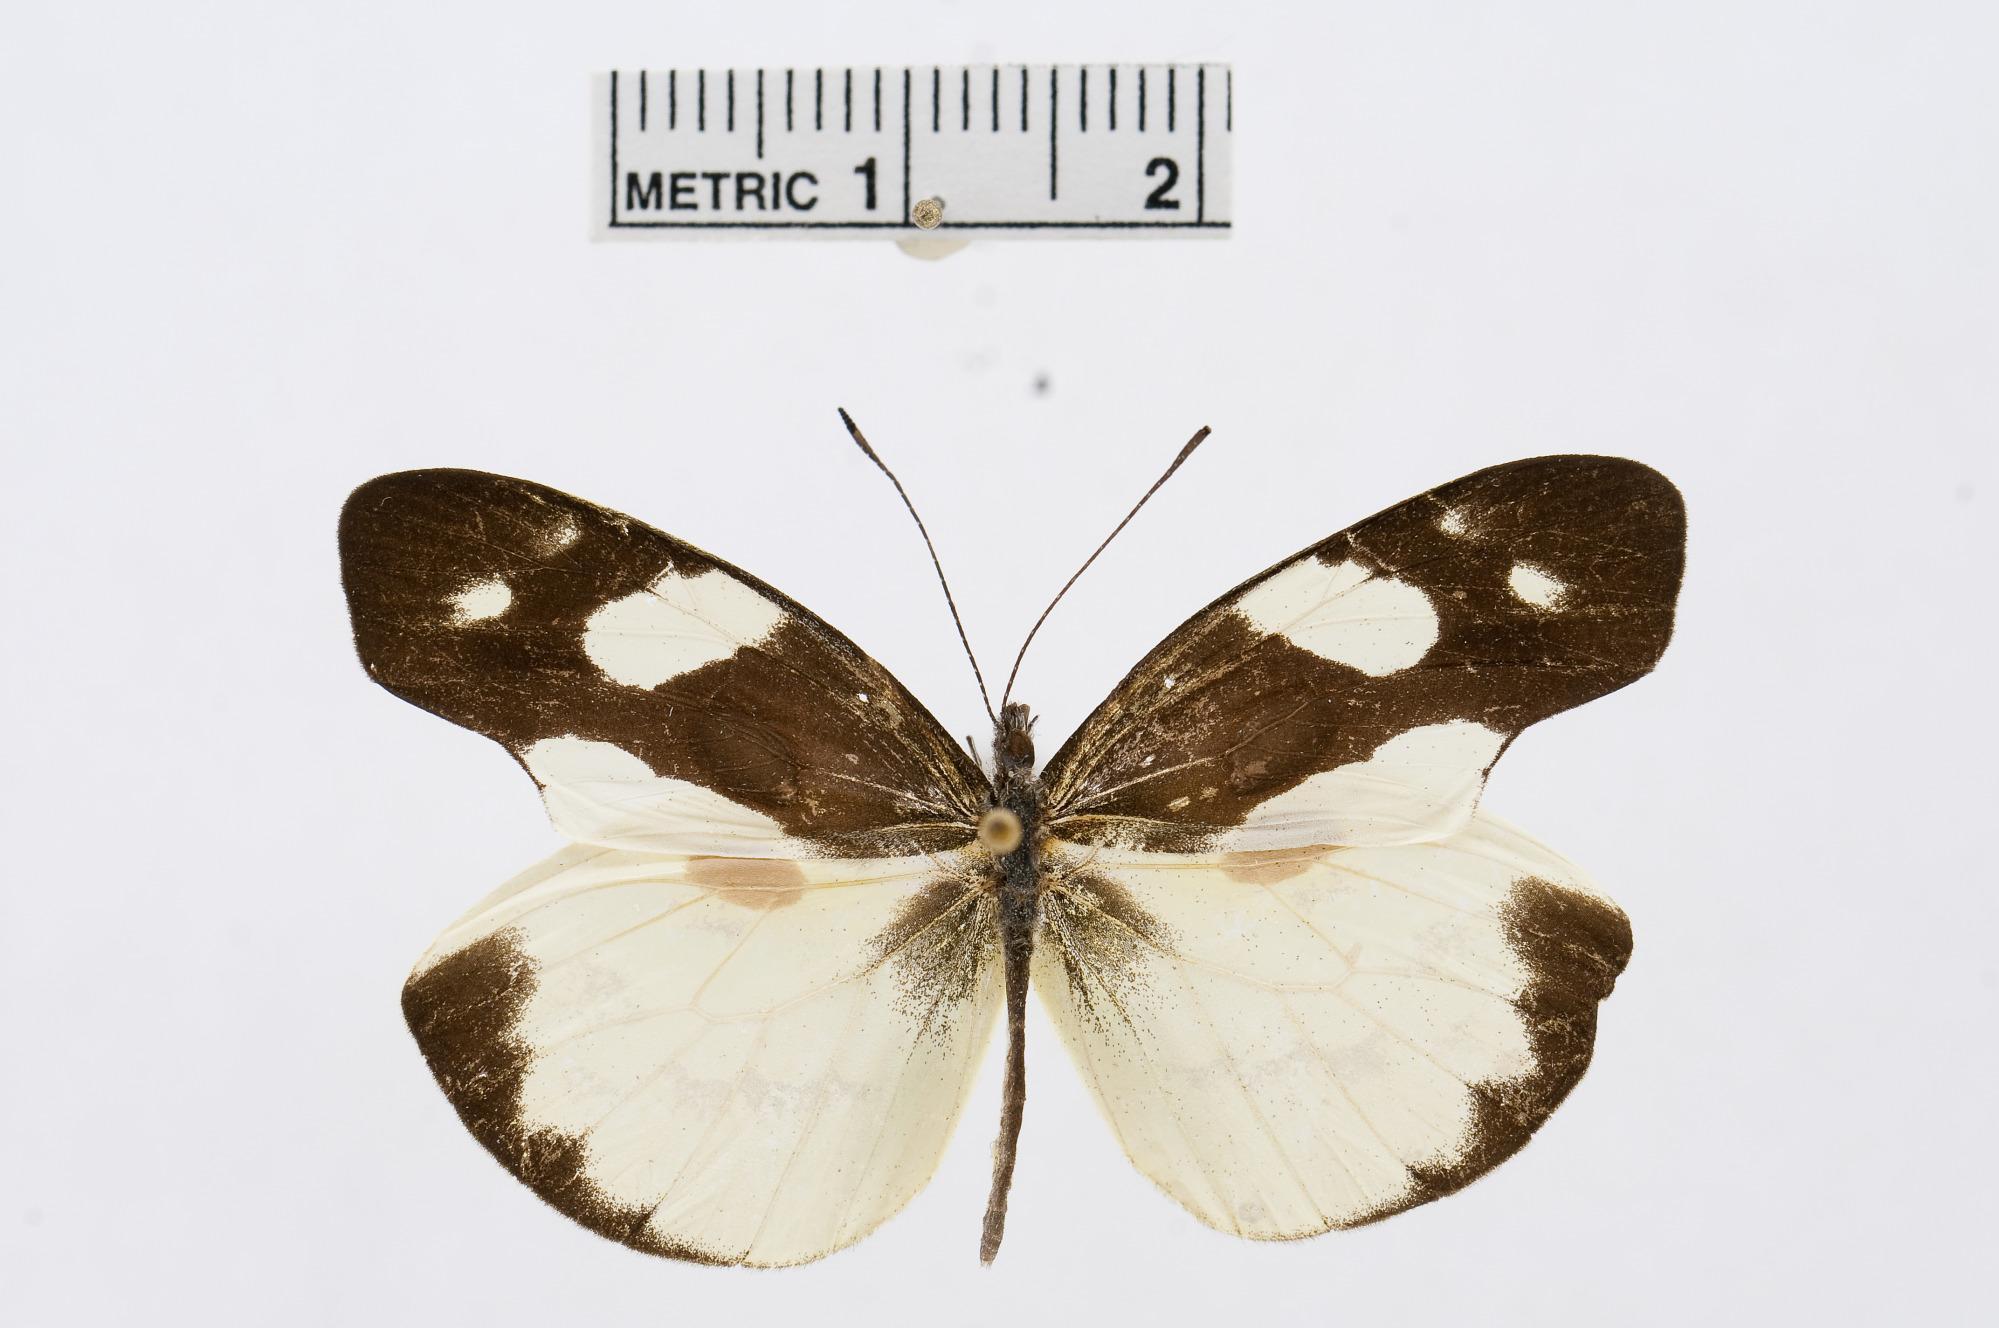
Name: Dismorphia lelex
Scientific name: Dismorphia lelex
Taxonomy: Animalia, Arthropoda, Hexapoda, Insecta, Lepidoptera, Pieridae, Dismorphiinae